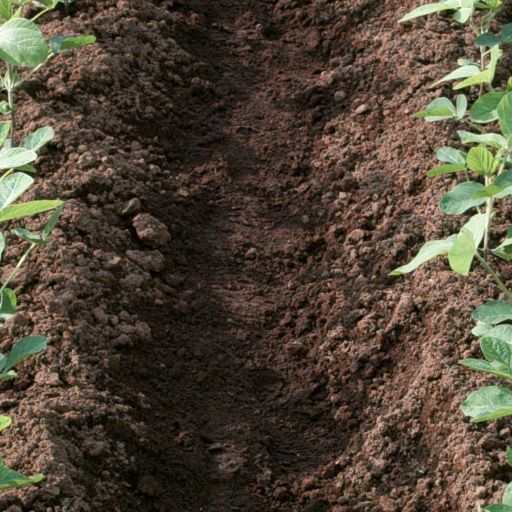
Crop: soybean